Griffith, New South Wales

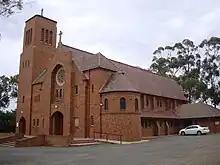
St Alban's Cathedral

The main dam of the scheme was the large Burrinjuck Dam on the Murrumbidgee between Gundagai and Canberra, but was not completed until 1928. The Berembed Weir, near Narrandera, was built in 1912, diverting water from the Murrumbidgee River into the Bundidgerry Creek then into the Main Canal of the MIA at Narrandera. The Canal, almost a river in its own right, flows through the MIA, supplying water to the entire area, then flows through Griffith as part of the geometric plan, and peters out to the northwest of the town in rice farms.